Moirai

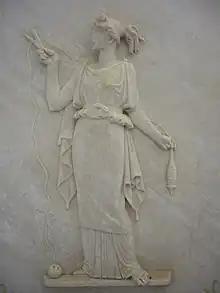
Bas relief of Atropos cutting the thread of life

The Moirai were three sisters: Clotho (the spinner), Lachesis (the allotter), and Atropos (the inevitable, a metaphor for death). But according to a Latin verse, their roles and functions were somewhat different: "Clotho, the youngest of the sisters, presided over the moment in which we are born, and held a distaff in her hand; Lachesis spun out all the events and actions of our life; and Atropos, the eldest of the three, cut the thread of human life with a pair of scissors."